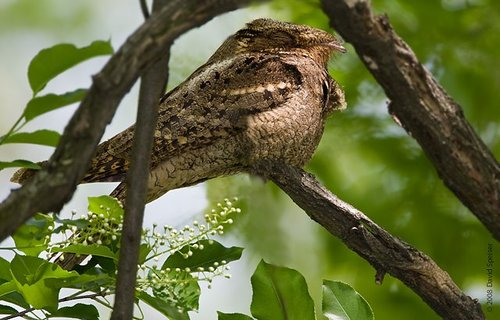
the bird has a tiny bill, brown belly and breast.
this bird is brown with a white chest and has a very short beak.
a small brown bird with white and black spots, and a short gray bill.
a large bird that has a tree color like look and appearance.
a brown and black bird with a beige inner rectrices
this bird has a short head and beak with mainly brown feathers.
this small, neutral brown colored bird has a spotted wing and a short flat beak.
this small bird has feathers of black and varying shades of brown, with a brown breast.
this bird has fluffy feathers in various shades and spots of brownthe bird has a small bill and a camouflage back that is brown.
Species: Whip Poor Will